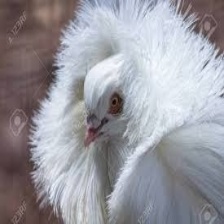
Species: JACOBIN PIGEON
Scientific name: COLUMBA LIVIA